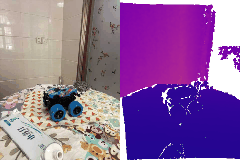
Label: car